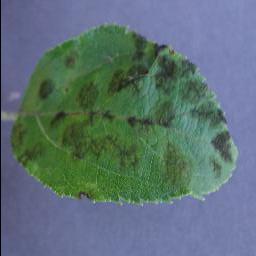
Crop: apple
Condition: scab